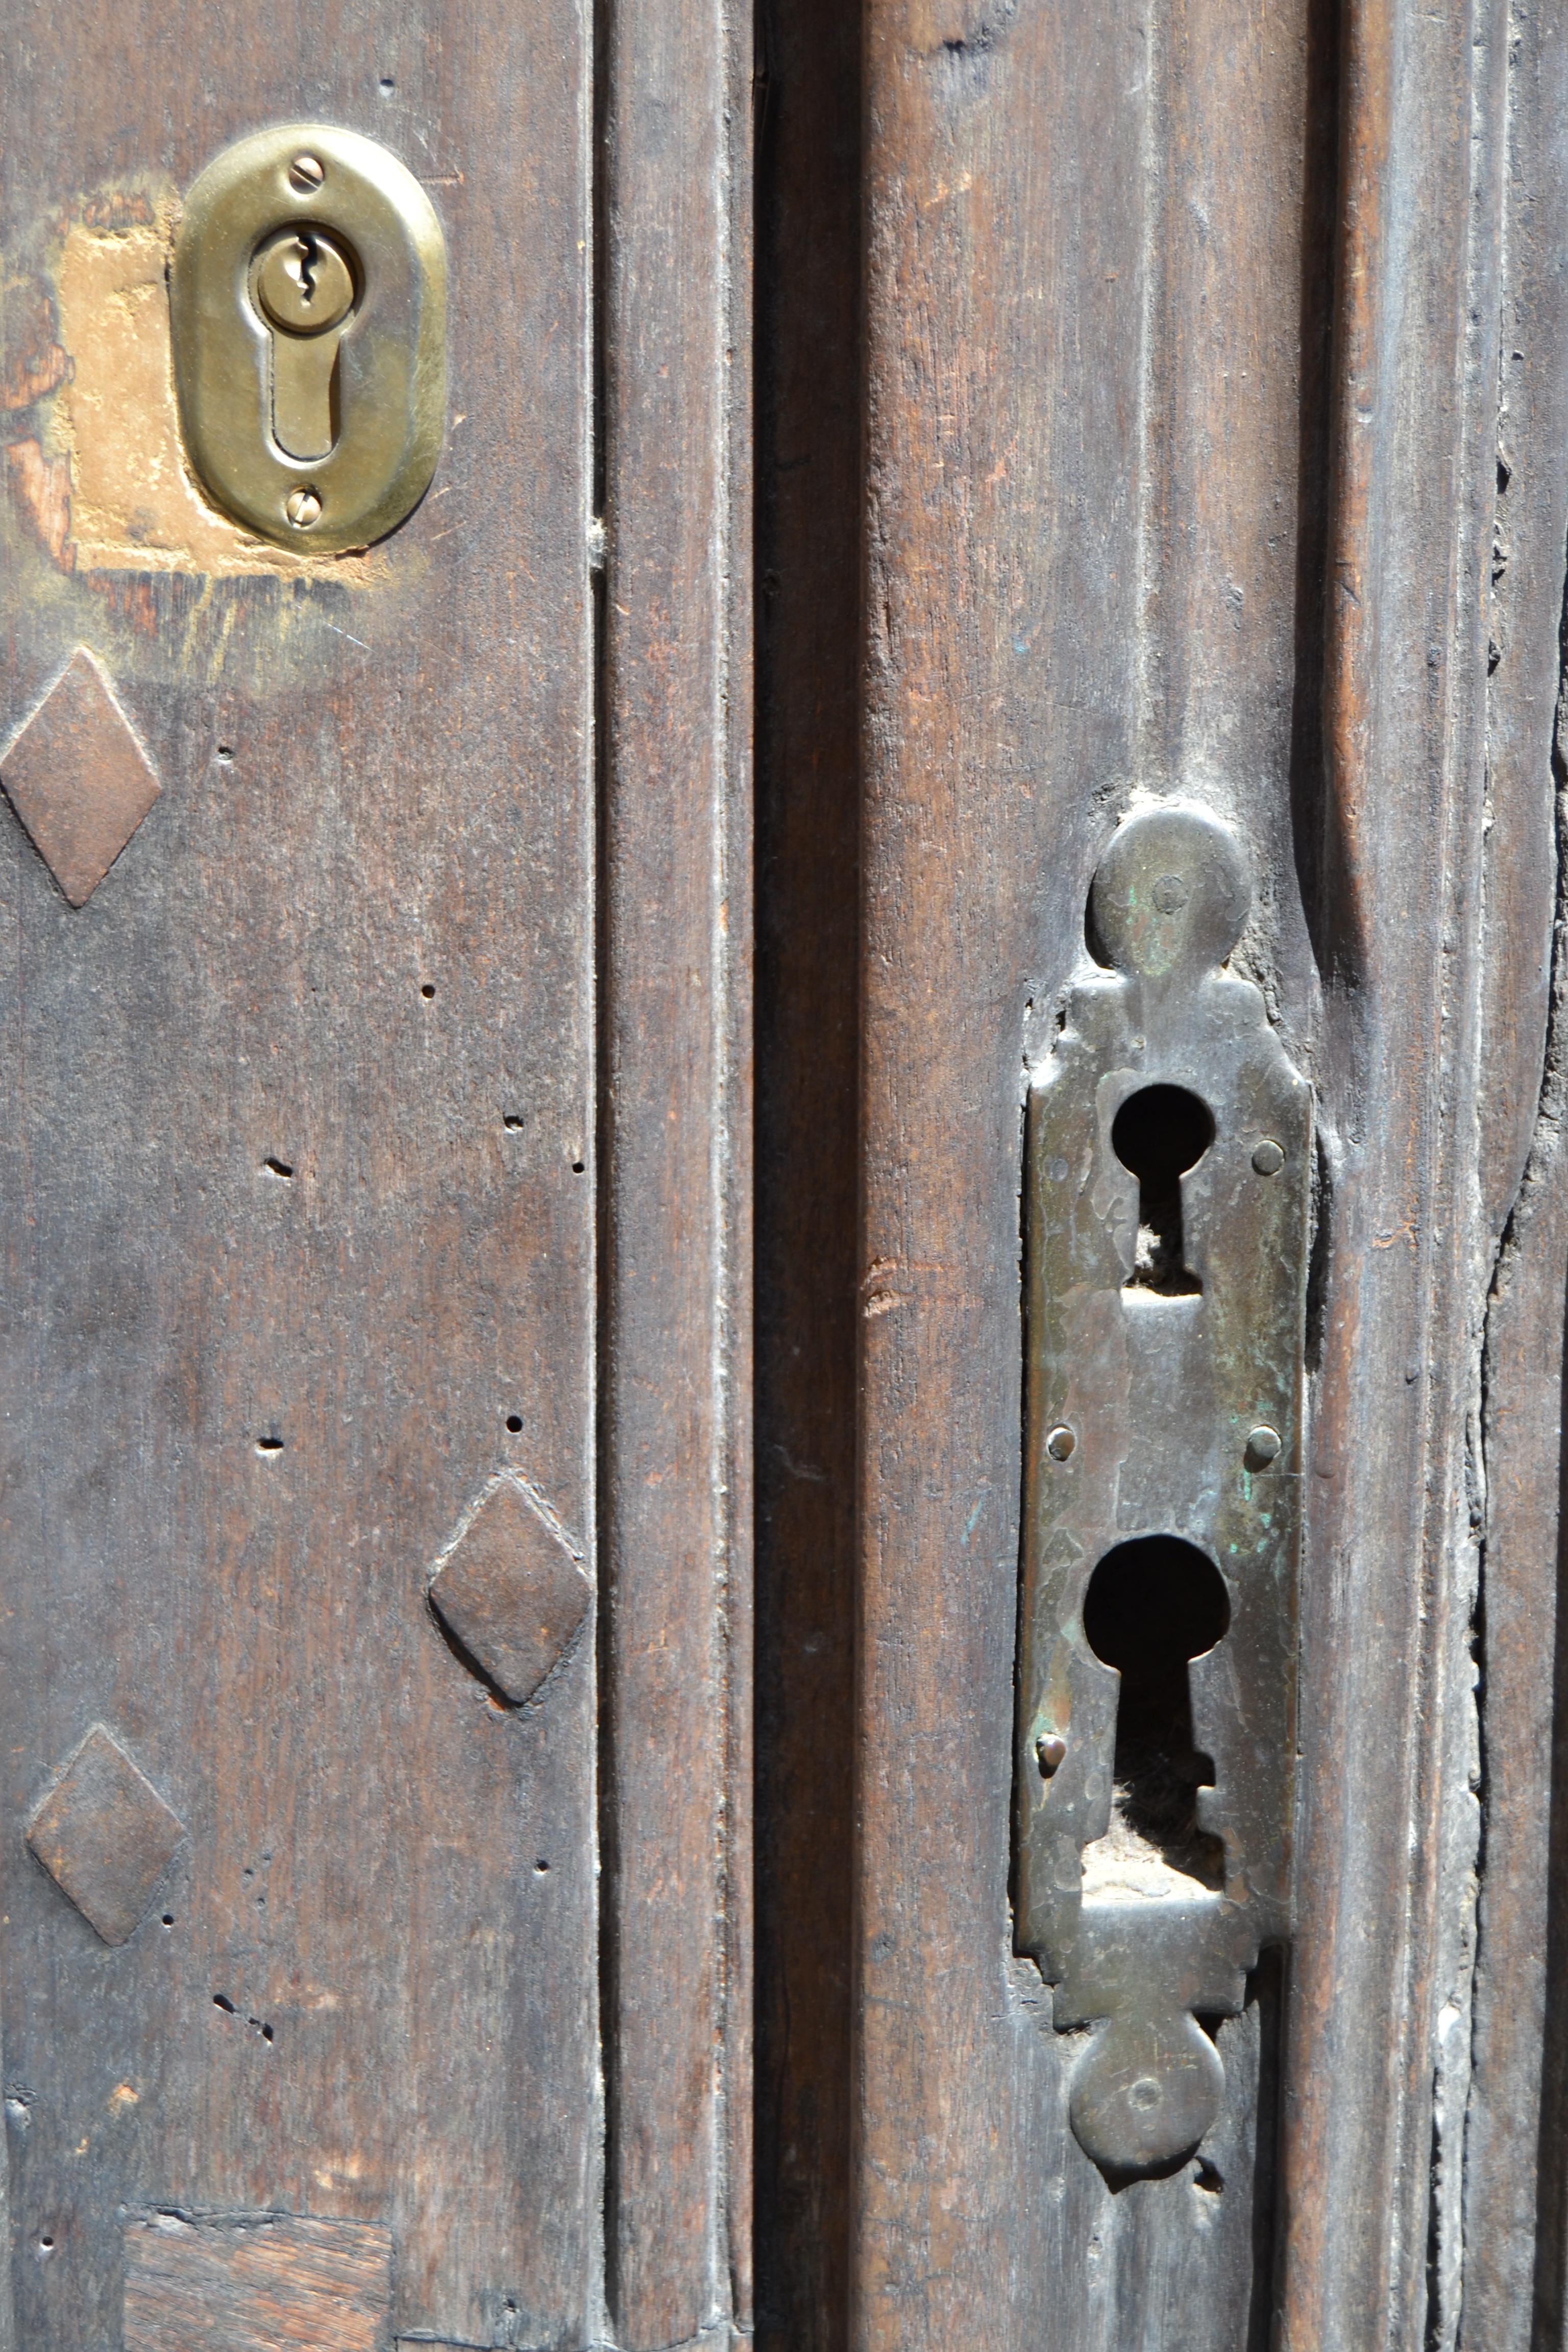
wood, window, france, metal, castle, door, material, provence, iron, house entrance, old door, fitting, south of france, aix en provence